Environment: real
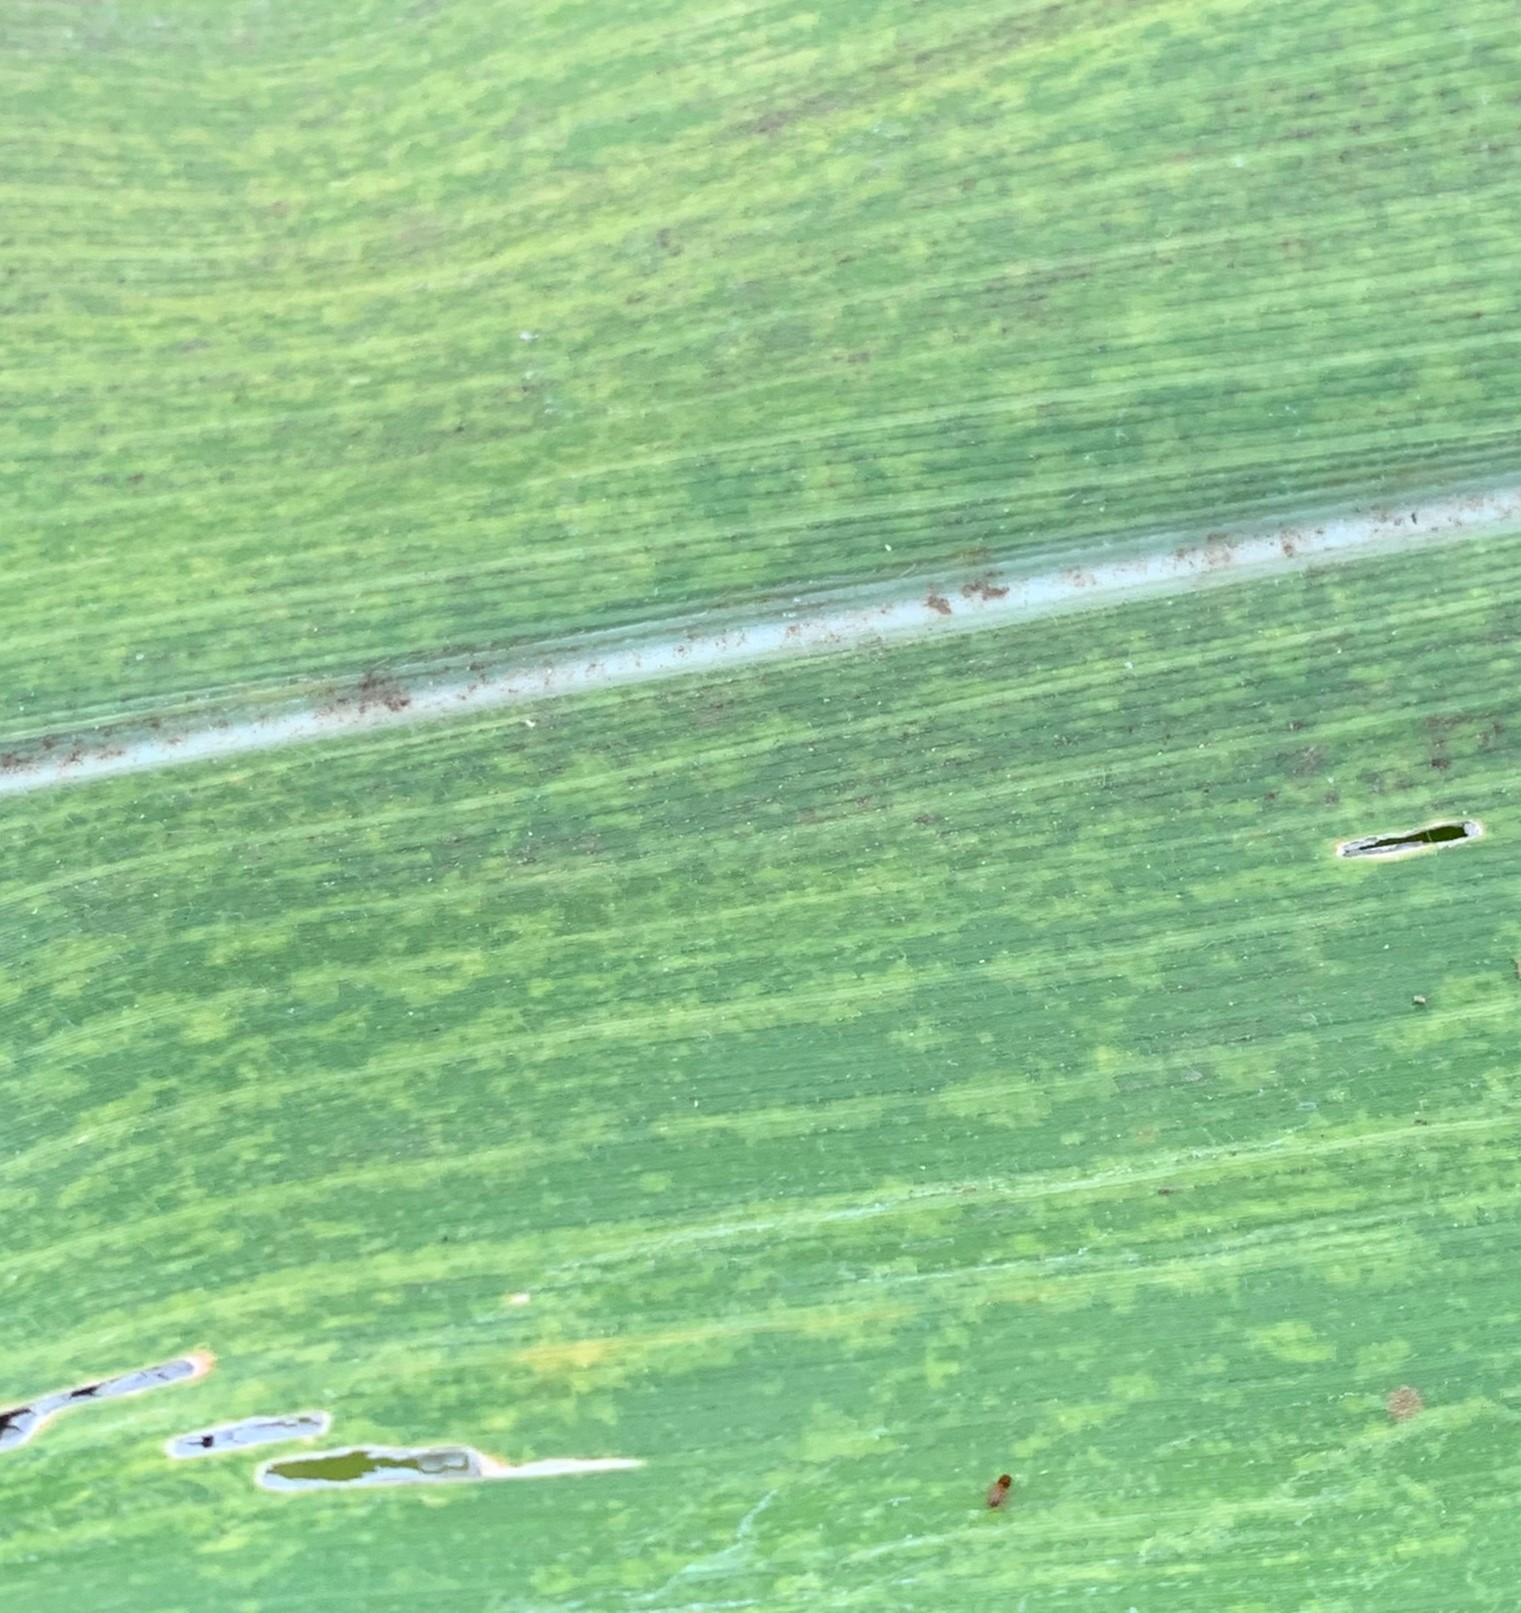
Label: lethal_necrosis